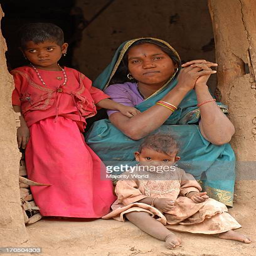
mother with her daughters was sitting at the entrance of her house in a village